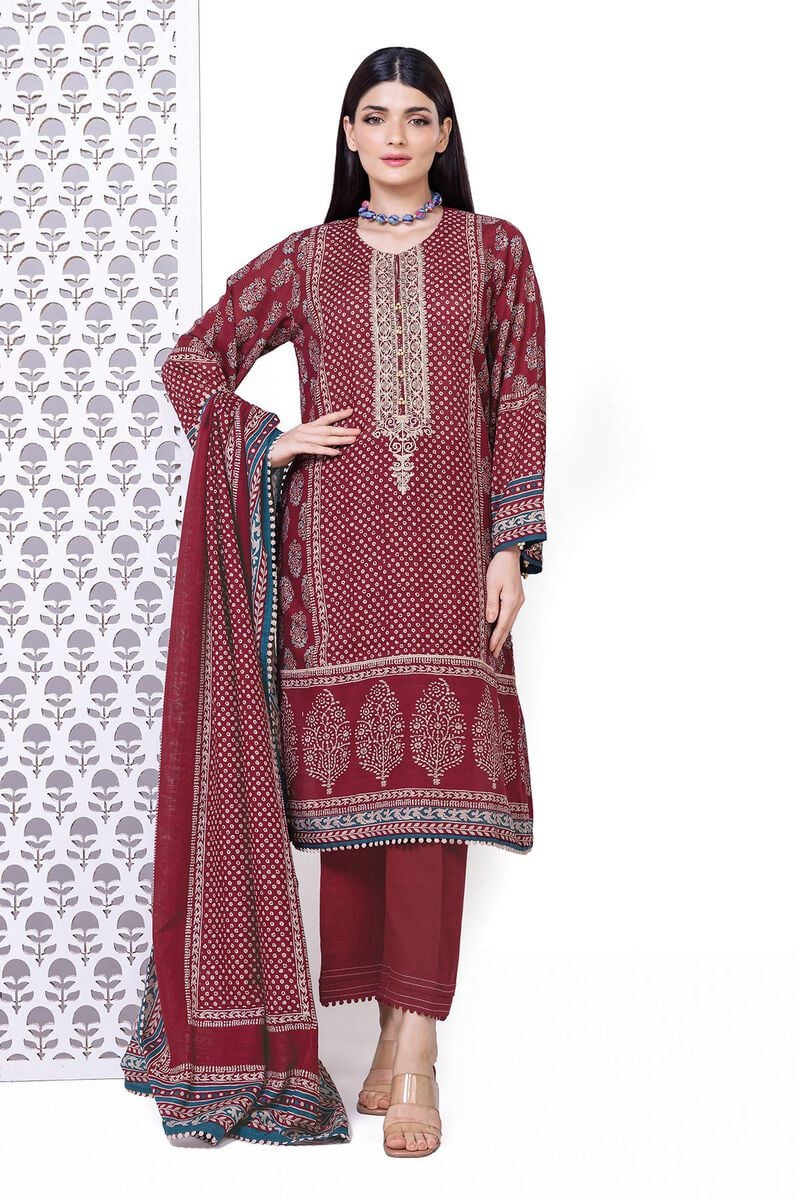
burgundy multi embroidered cotton suit